History of the National Hockey League

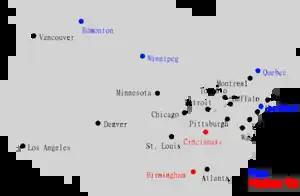
Cities that hosted NHL and WHA teams at the time of the NHL-WHA merger in 1979. Four WHA teams joined the NHL, while the two remaining teams joined the CHL.

In 1972, the NHL faced competition from the newly formed World Hockey Association (WHA). The WHA lured many players away from the NHL. The WHA's biggest coup was to lure Bobby Hull from the Black Hawks to play for the Winnipeg Jets. He signed a $2.75 million contract, and lent instant credibility to the new league. After Hull signed, several other players quickly followed suit and the NHL suddenly found itself in a war for talent. By the time the 1972–73 WHA season began, 67 players had switched from the NHL to the WHA. The NHL also found itself competing with the WHA for markets. Initially, the league had no intention to expand past 14 teams, but the threat the WHA represented caused the league to change its plans. The league hastily announced the creation of the New York Islanders and Atlanta Flames as 1972 expansion teams. Following the 1972–73 season, the NHL announced it was further expanding to 18-teams for the 1974–75 season, adding the Kansas City Scouts and Washington Capitals. In just eight years, the NHL had tripled in size to 18 teams.